The Thriving Cult of Greed and Power

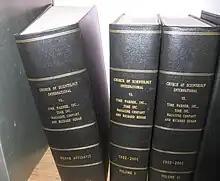
Bound volumes of documents from U.S. federal court proceedings, in the case "Church of Scientology International vs. Time Warner Inc. and Richard Behar"

Noah Lottick's parents submitted affidavits in the case, in which they "affirmed the accuracy of each statement in the article"; Edward Lottick "concluded that Scientology therapies were manipulations, and that no Scientology staff members attended the funeral" of their son. During the litigation, the Church of Scientology attempted to subpoena Behar in a separate ongoing lawsuit with the Internal Revenue Service, and accused a federal magistrate of leaking information to him. Behar was questioned for over 190 hours during 30 days of depositions with Scientology attorneys in the libel case. One question was about Behar's life in his parents' home while he was still inside the womb. "St. Petersburg Times" explained that this question was prompted by Scientology teachings that certain problems come from prenatal memories. Behar told the "St. Petersburg Times" he "felt it was extremely excessive". In a countersuit, Behar brought up the issues of Church of Scientology private investigators and what he viewed as harassment. By July 1996, all counts of the libel suit had been dismissed. In the course of the litigation through 1996, Time Warner had spent $7.3 million in legal defense costs. The Church of Scientology also sued several individuals quoted in the "Time" article.